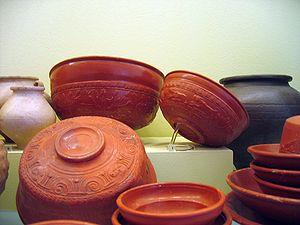
L'atelier de potiers du Chatigny est un établissement artisanal de l'époque impériale romaine situé au sud de la province de Germanie supérieure, sur la commune moderne de Luxeuil-les-Bains, dans le département de la Haute-Saône, en France.